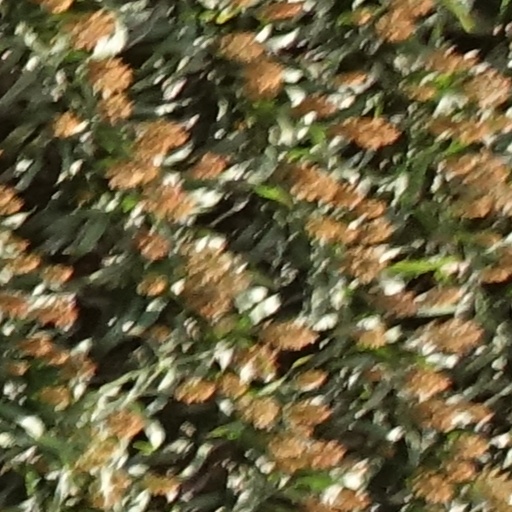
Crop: sorghum